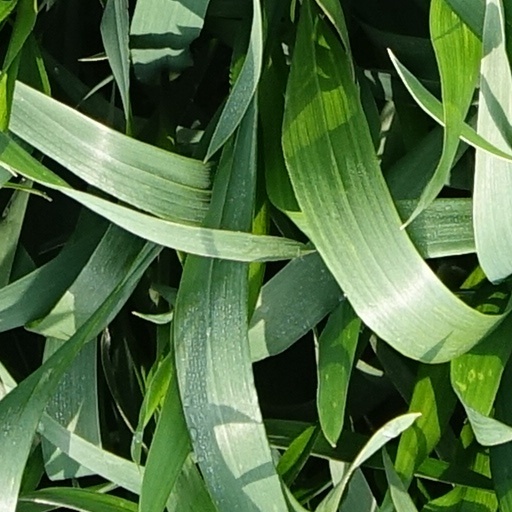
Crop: wheat